Lev Shestov

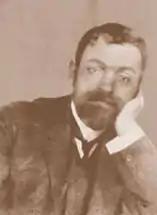
Lev Shestov

Shestov's philosophy is, at first sight, not a philosophy at all, or it is a kind of anti-philosophy: it offers no systematic unity, no theoretical explanation of philosophical problems. Most of Shestov's work is fragmentary. With regard to the form (he often used aphorisms) the style may be deemed more web-like than linear, and more explosive than argumentative. The author argues that life itself is, in the last analysis, not comprehensible through logical or rational inquiry. Shestov maintains that no metaphysical speculation can conclusively solve the mysteries of life. Fundamentally, his philosophy is not 'problem-solving', but problem-generating, with a pronounced emphasis on life's enigmatic qualities.